Tyson Barrie

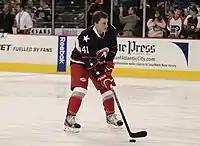
Barrie at the 2012 AHL All-Star Classic.

With the 2012–13 NHL lockout in effect, Barrie began the 2012–13 season with Lake Erie. As the Monsters' leading offensive defenceman, Barrie was recalled by the Avalanche on January 11, 2013, and made the team's opening night roster for the shortened season. In his fifth game of the season, a 4–3 shootout victory over the Minnesota Wild on February 14, Barrie registered his first point, an assist, on a goal by Milan Hejduk. He scored his first NHL goal four days later in a 6–5 victory over the Nashville Predators. After a brief return to the AHL, Barrie established himself within the top-six on the Avalanche defence. On March 30, 2013, in another game against the Predators, he became the first Avalanche rookie defenceman to score an overtime winner. Despite missing the 2013 Stanley Cup playoffs, Barrie led all Colorado players in average ice-time and also the defence in scoring with 2 goals, 11 assists and 13 points in 32 games.